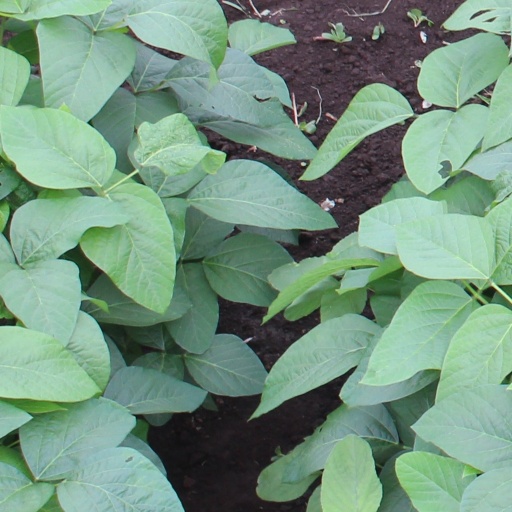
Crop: soybean